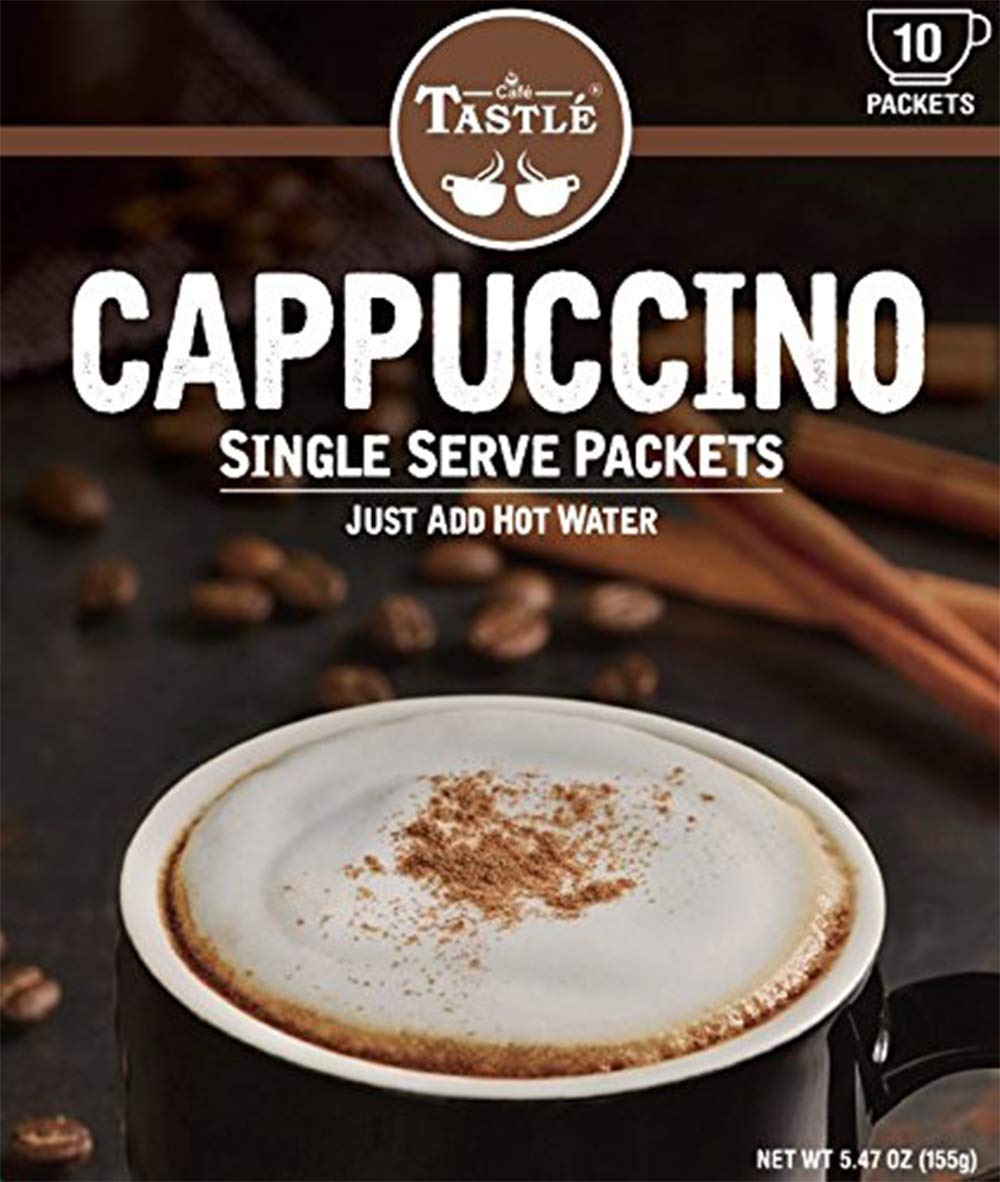
Item Name: Cafe Tastle Single Serve Coffee, Cappuccino, 120 Count
Bullet Point 1: Made with a unique blend of natural milk and high quality coffee
Bullet Point 2: Just add hot water and enjoy
Bullet Point 3: Contains 120 single serve packets
Value: 120.0
Unit: count

Price: 37.39